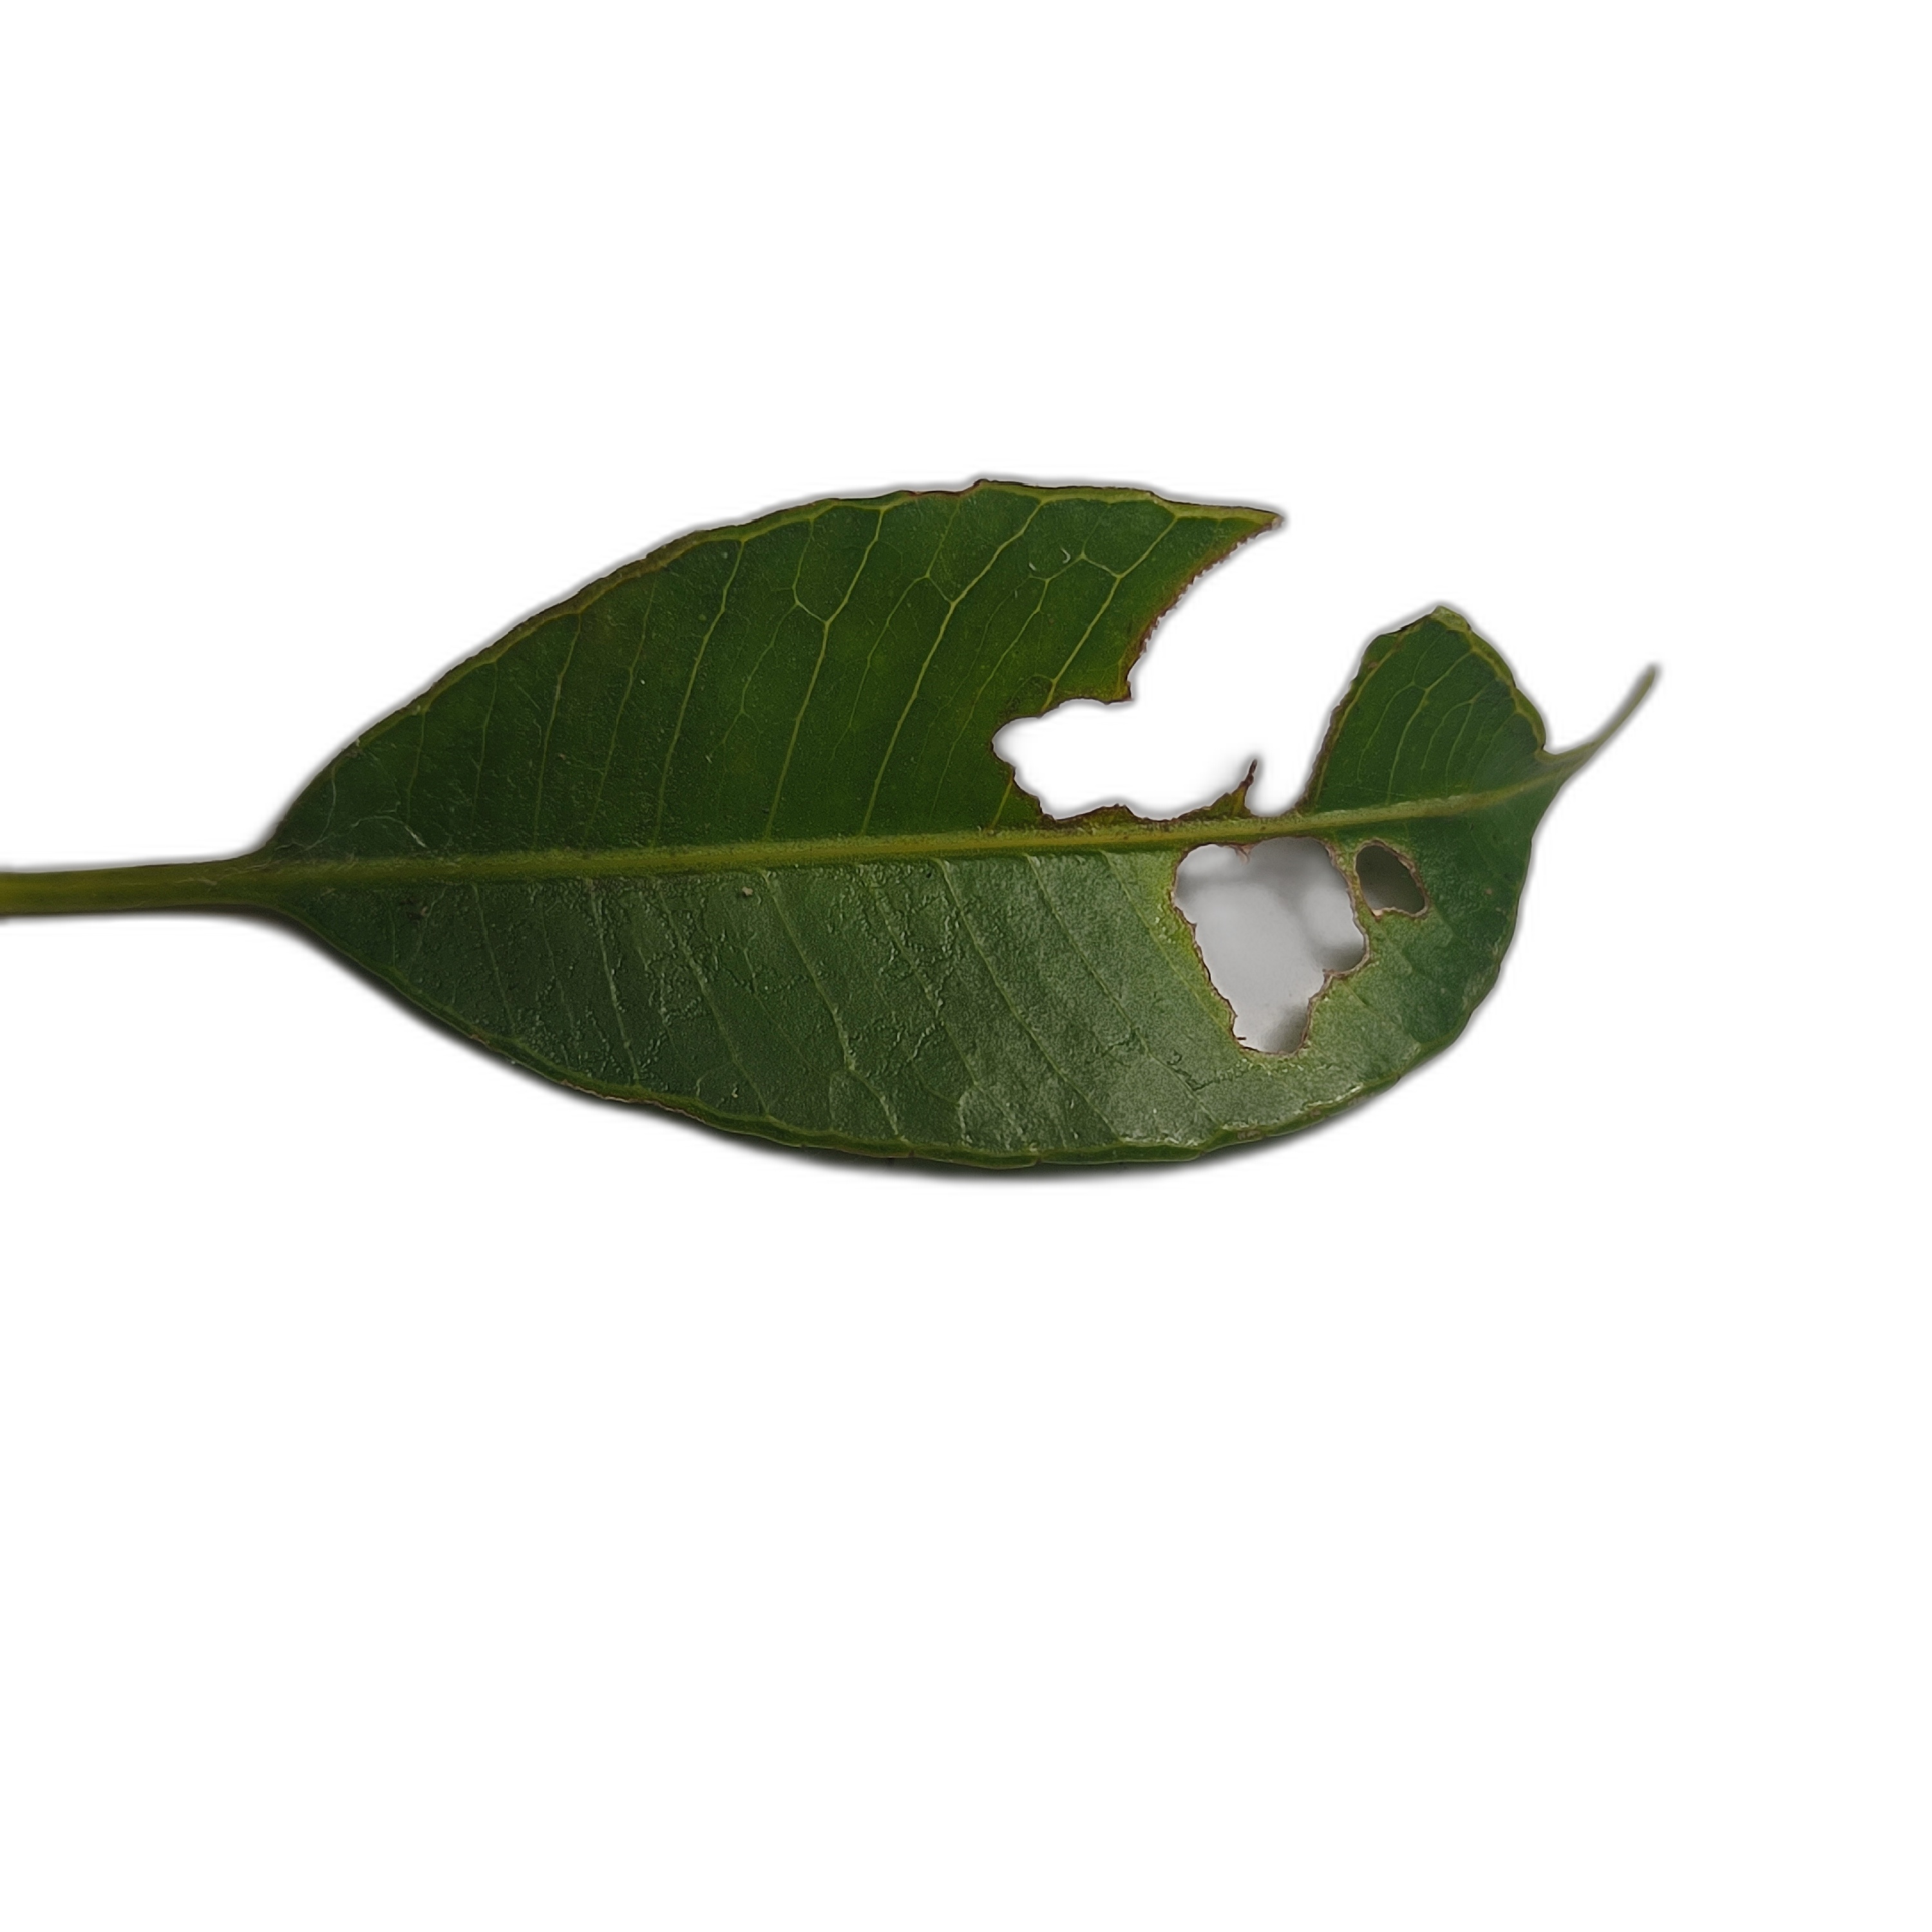
Label: not_healthy